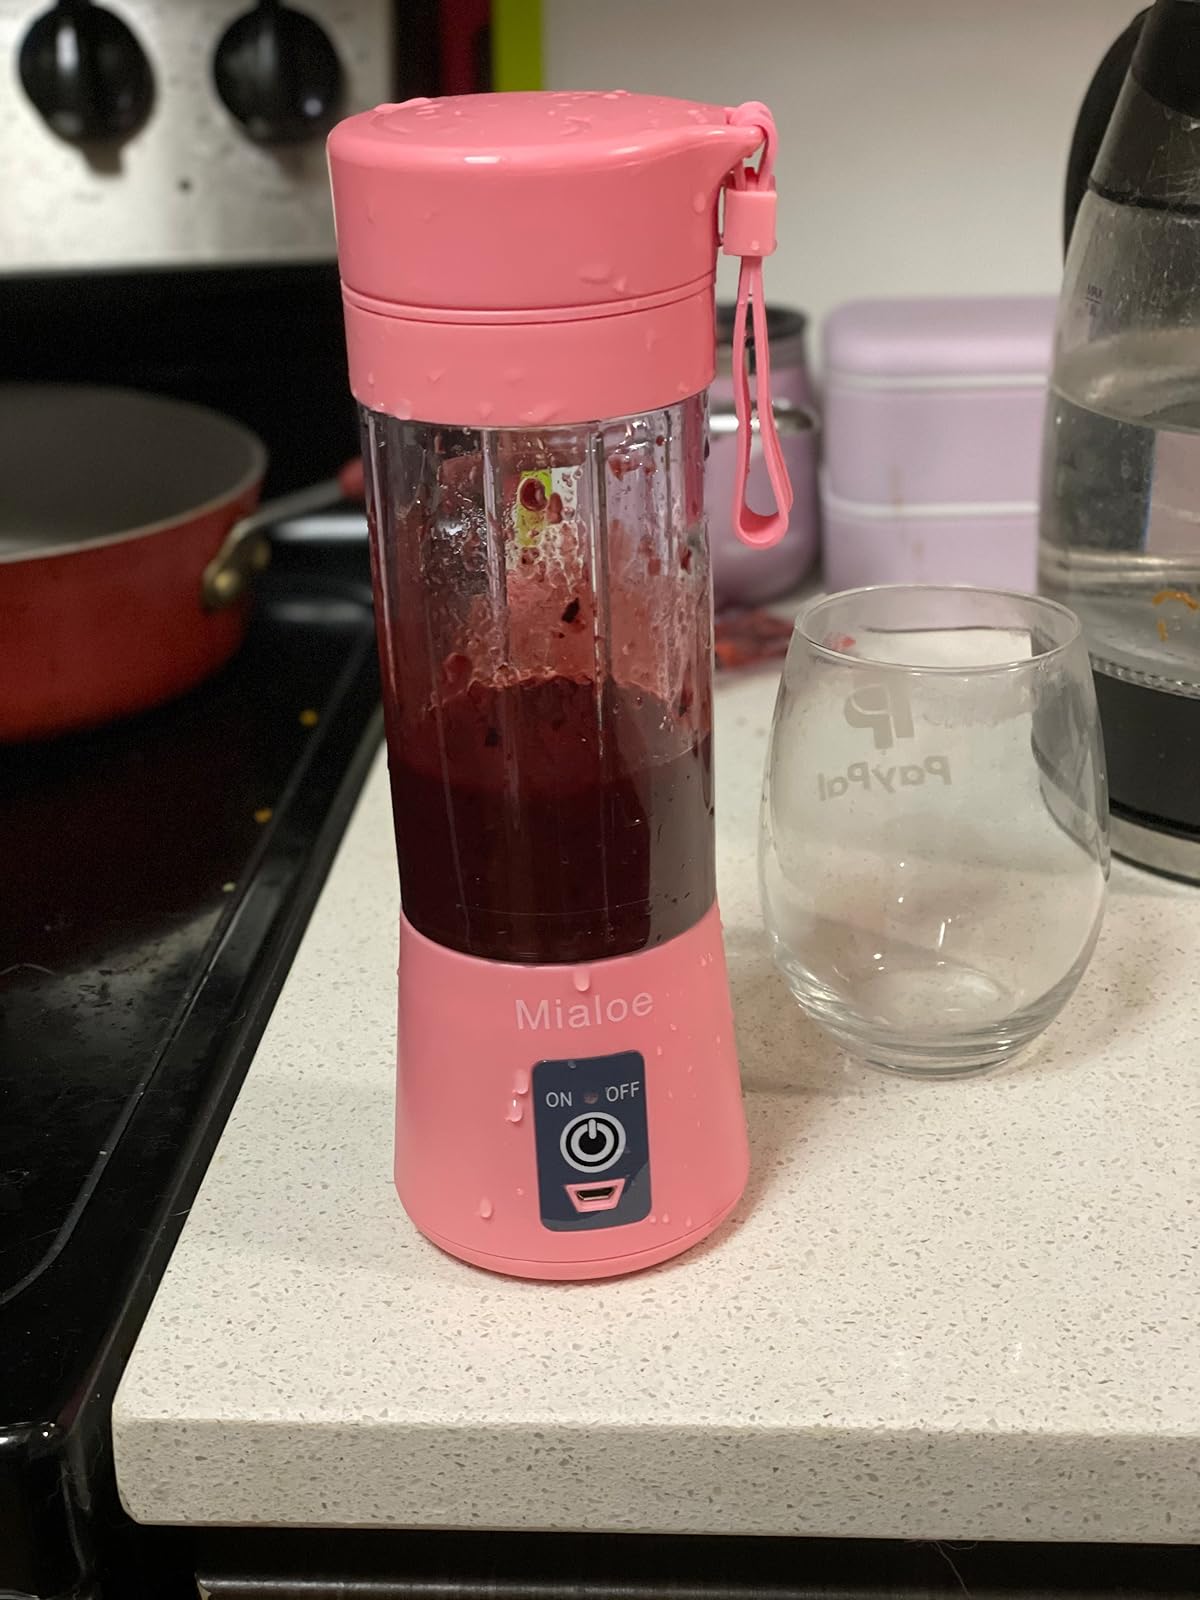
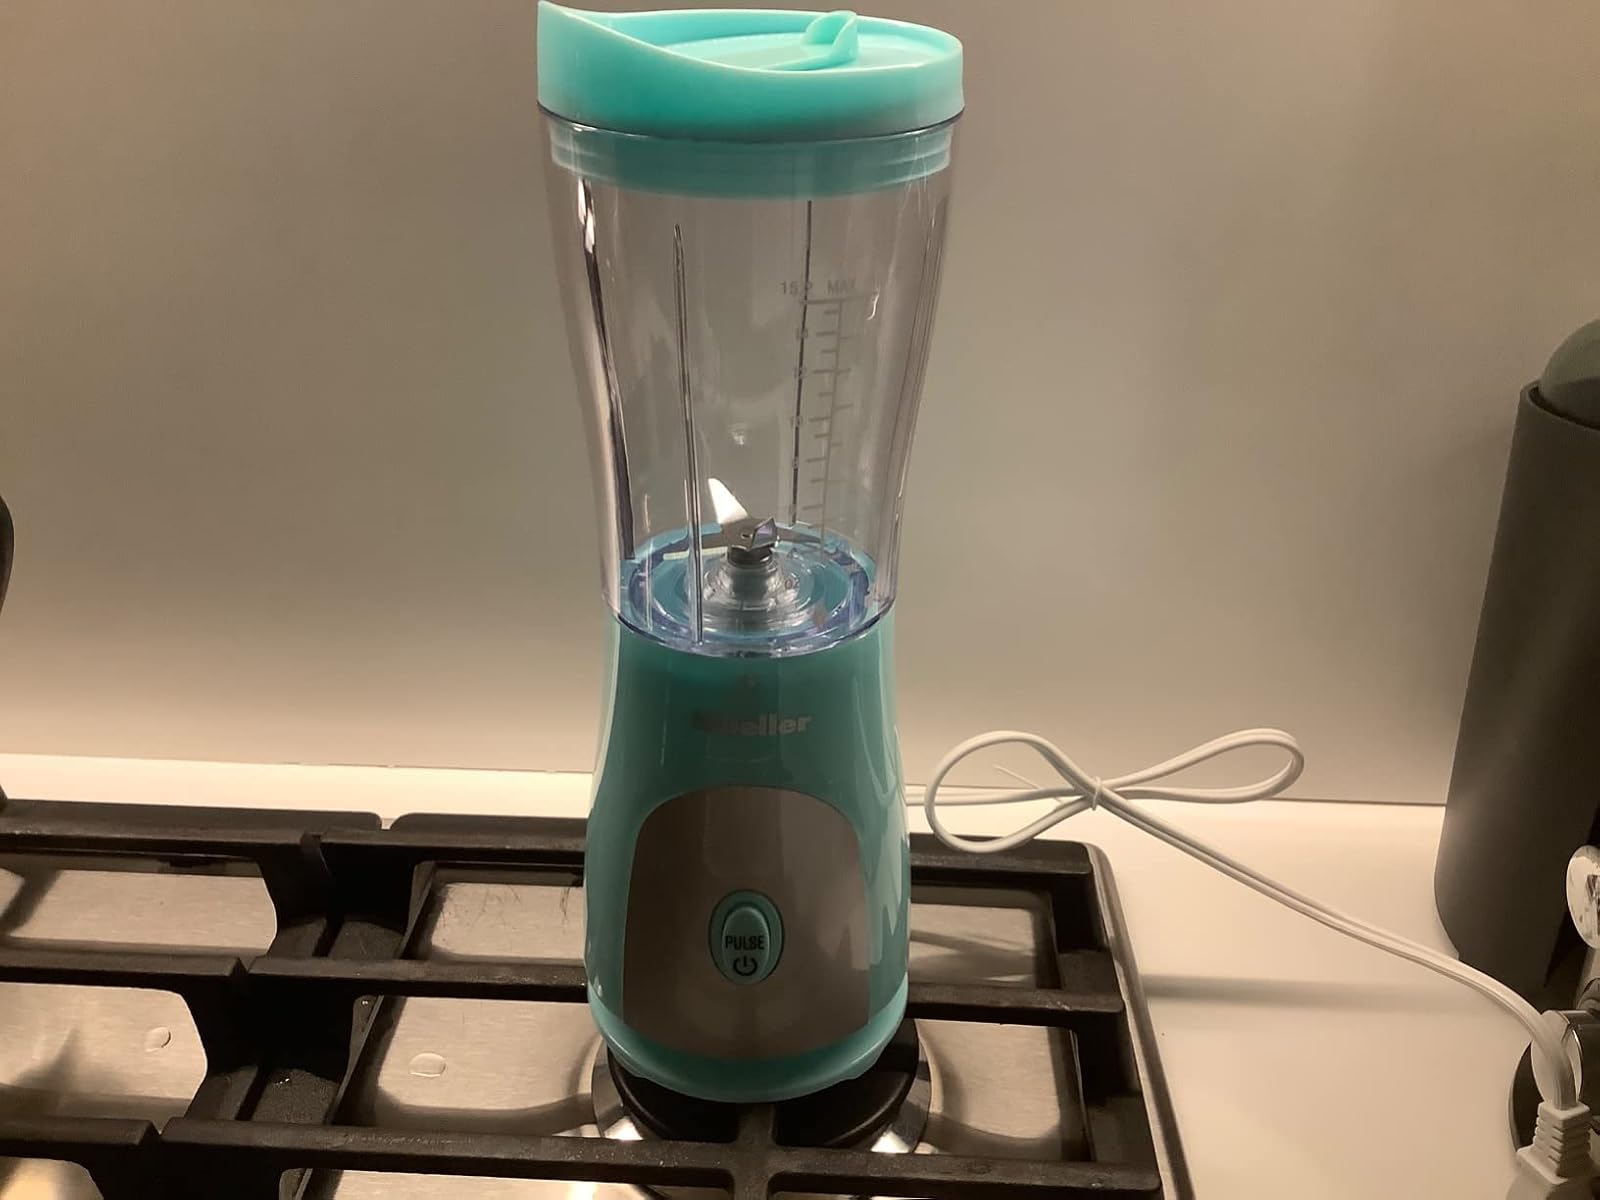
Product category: items_blender
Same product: no